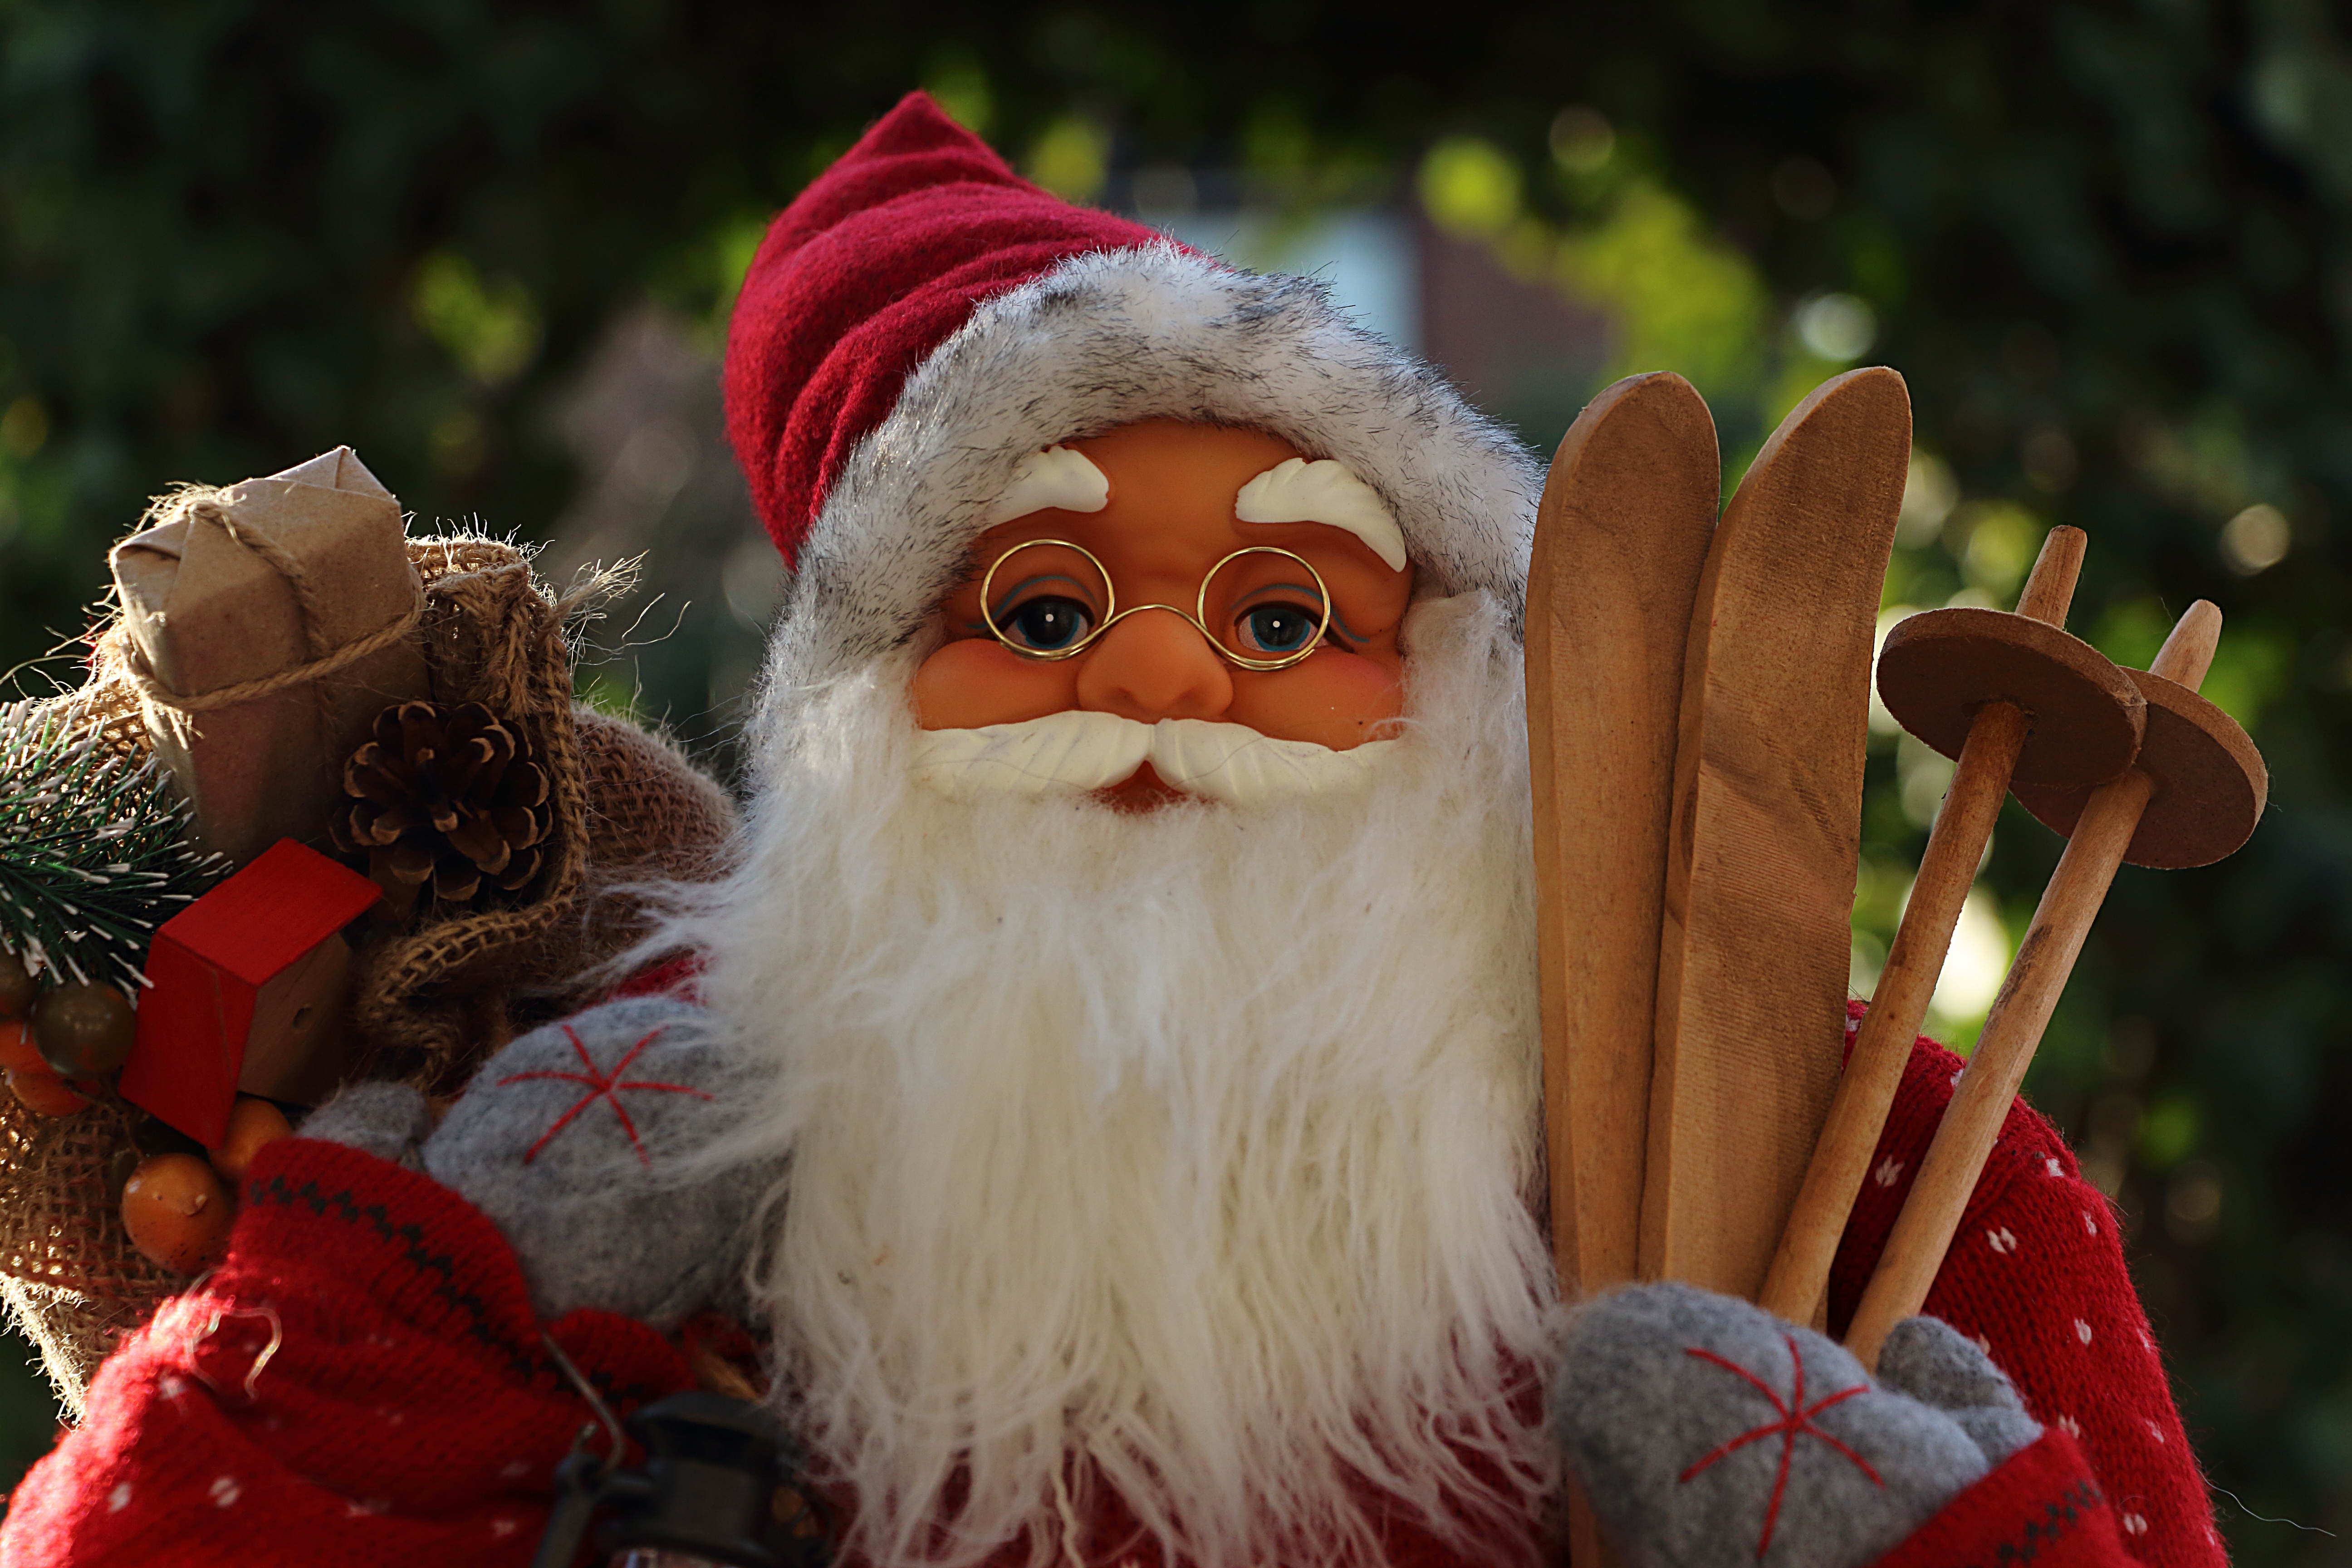
monument, statue, red, holiday, christmas, advent, christmas decoration, santa claus, christmas motif, nicholas, christmas eve, garden gnome, fictional character, christmas present, lawn ornament